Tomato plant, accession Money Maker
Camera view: vertical (180 deg); turntable rotation: 60 degrees
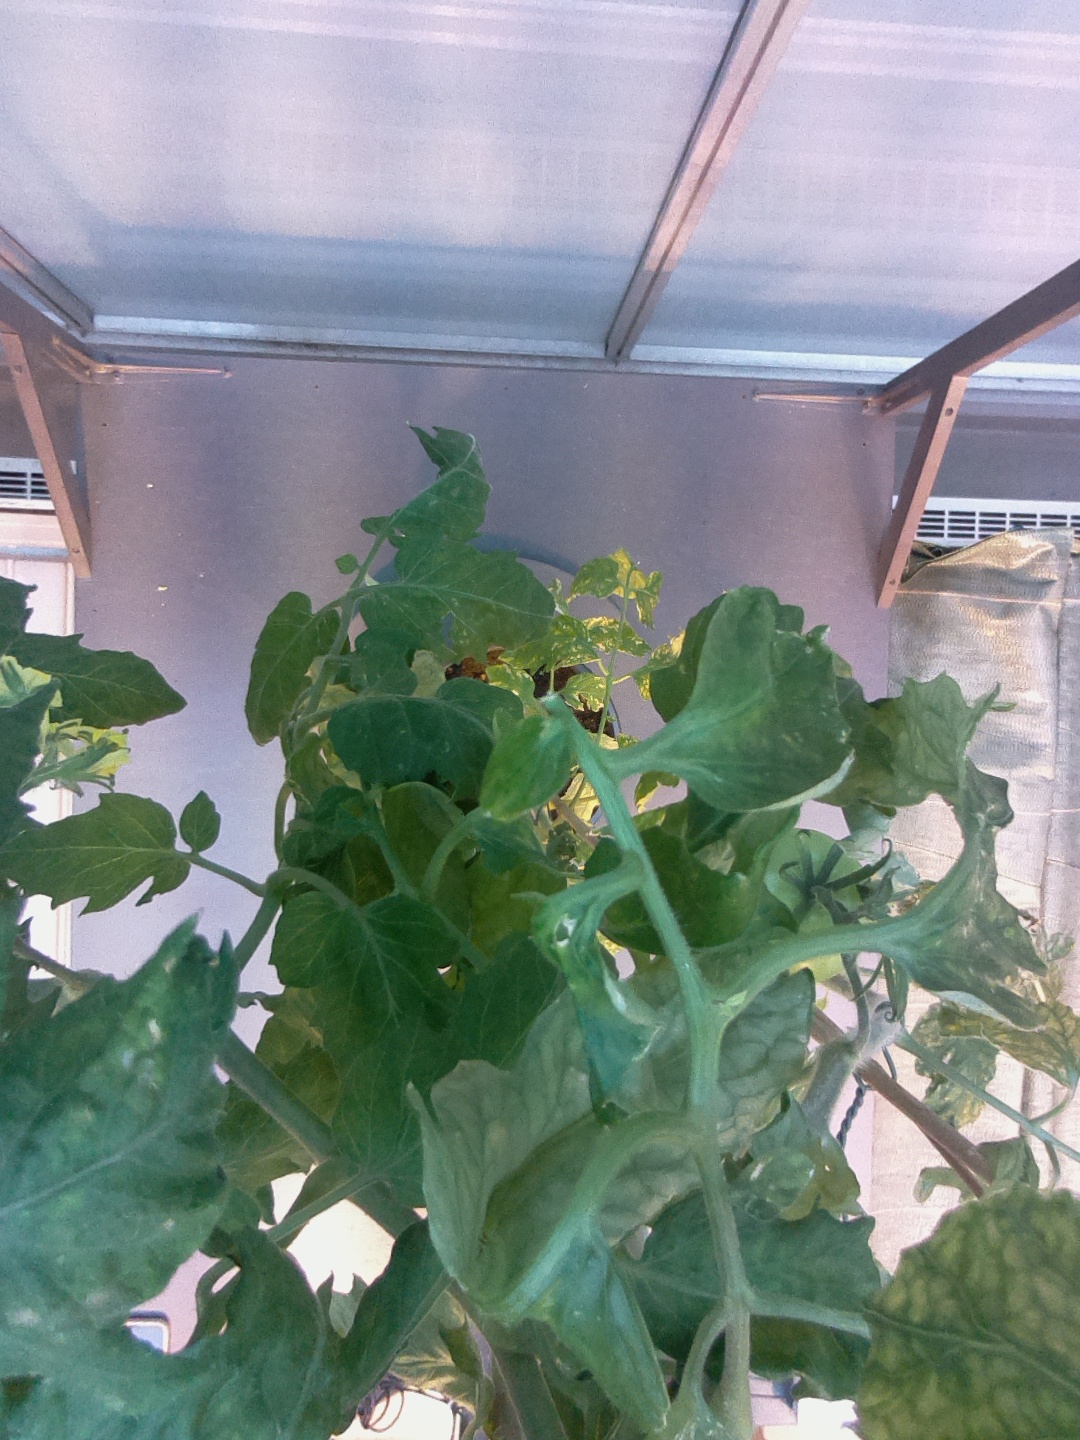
BBCH growth stage 75: 50%-60% of final fruit size